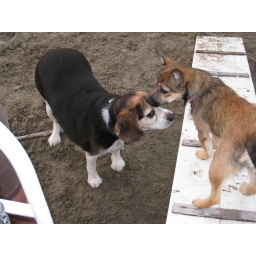
On Kevin and Jane's house boat parked on the island by the Ford dam